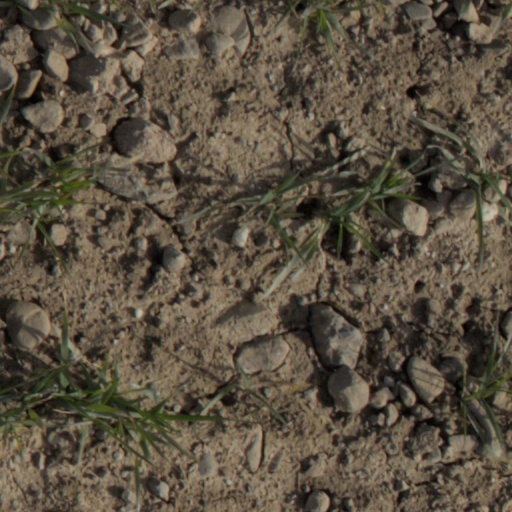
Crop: wheat